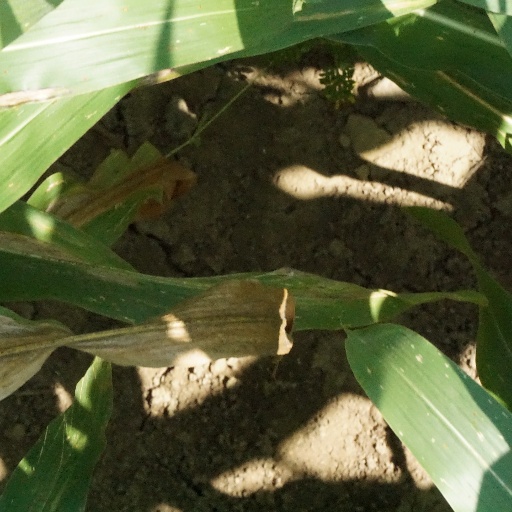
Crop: maize; corn